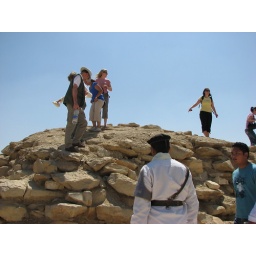
Being told off for walking over a rock hill to get to another pyramid.